2010 British Superbike Championship

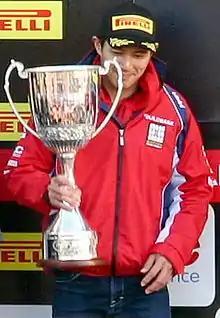
2010 champion, Ryuichi Kiyonari

The 2010 British Superbike season was the 23rd British Superbike Championship season. The season commenced on 5 April at Brands Hatch and ended on 10 October at Oulton Park after 26 races at twelve meetings held in England and Scotland.